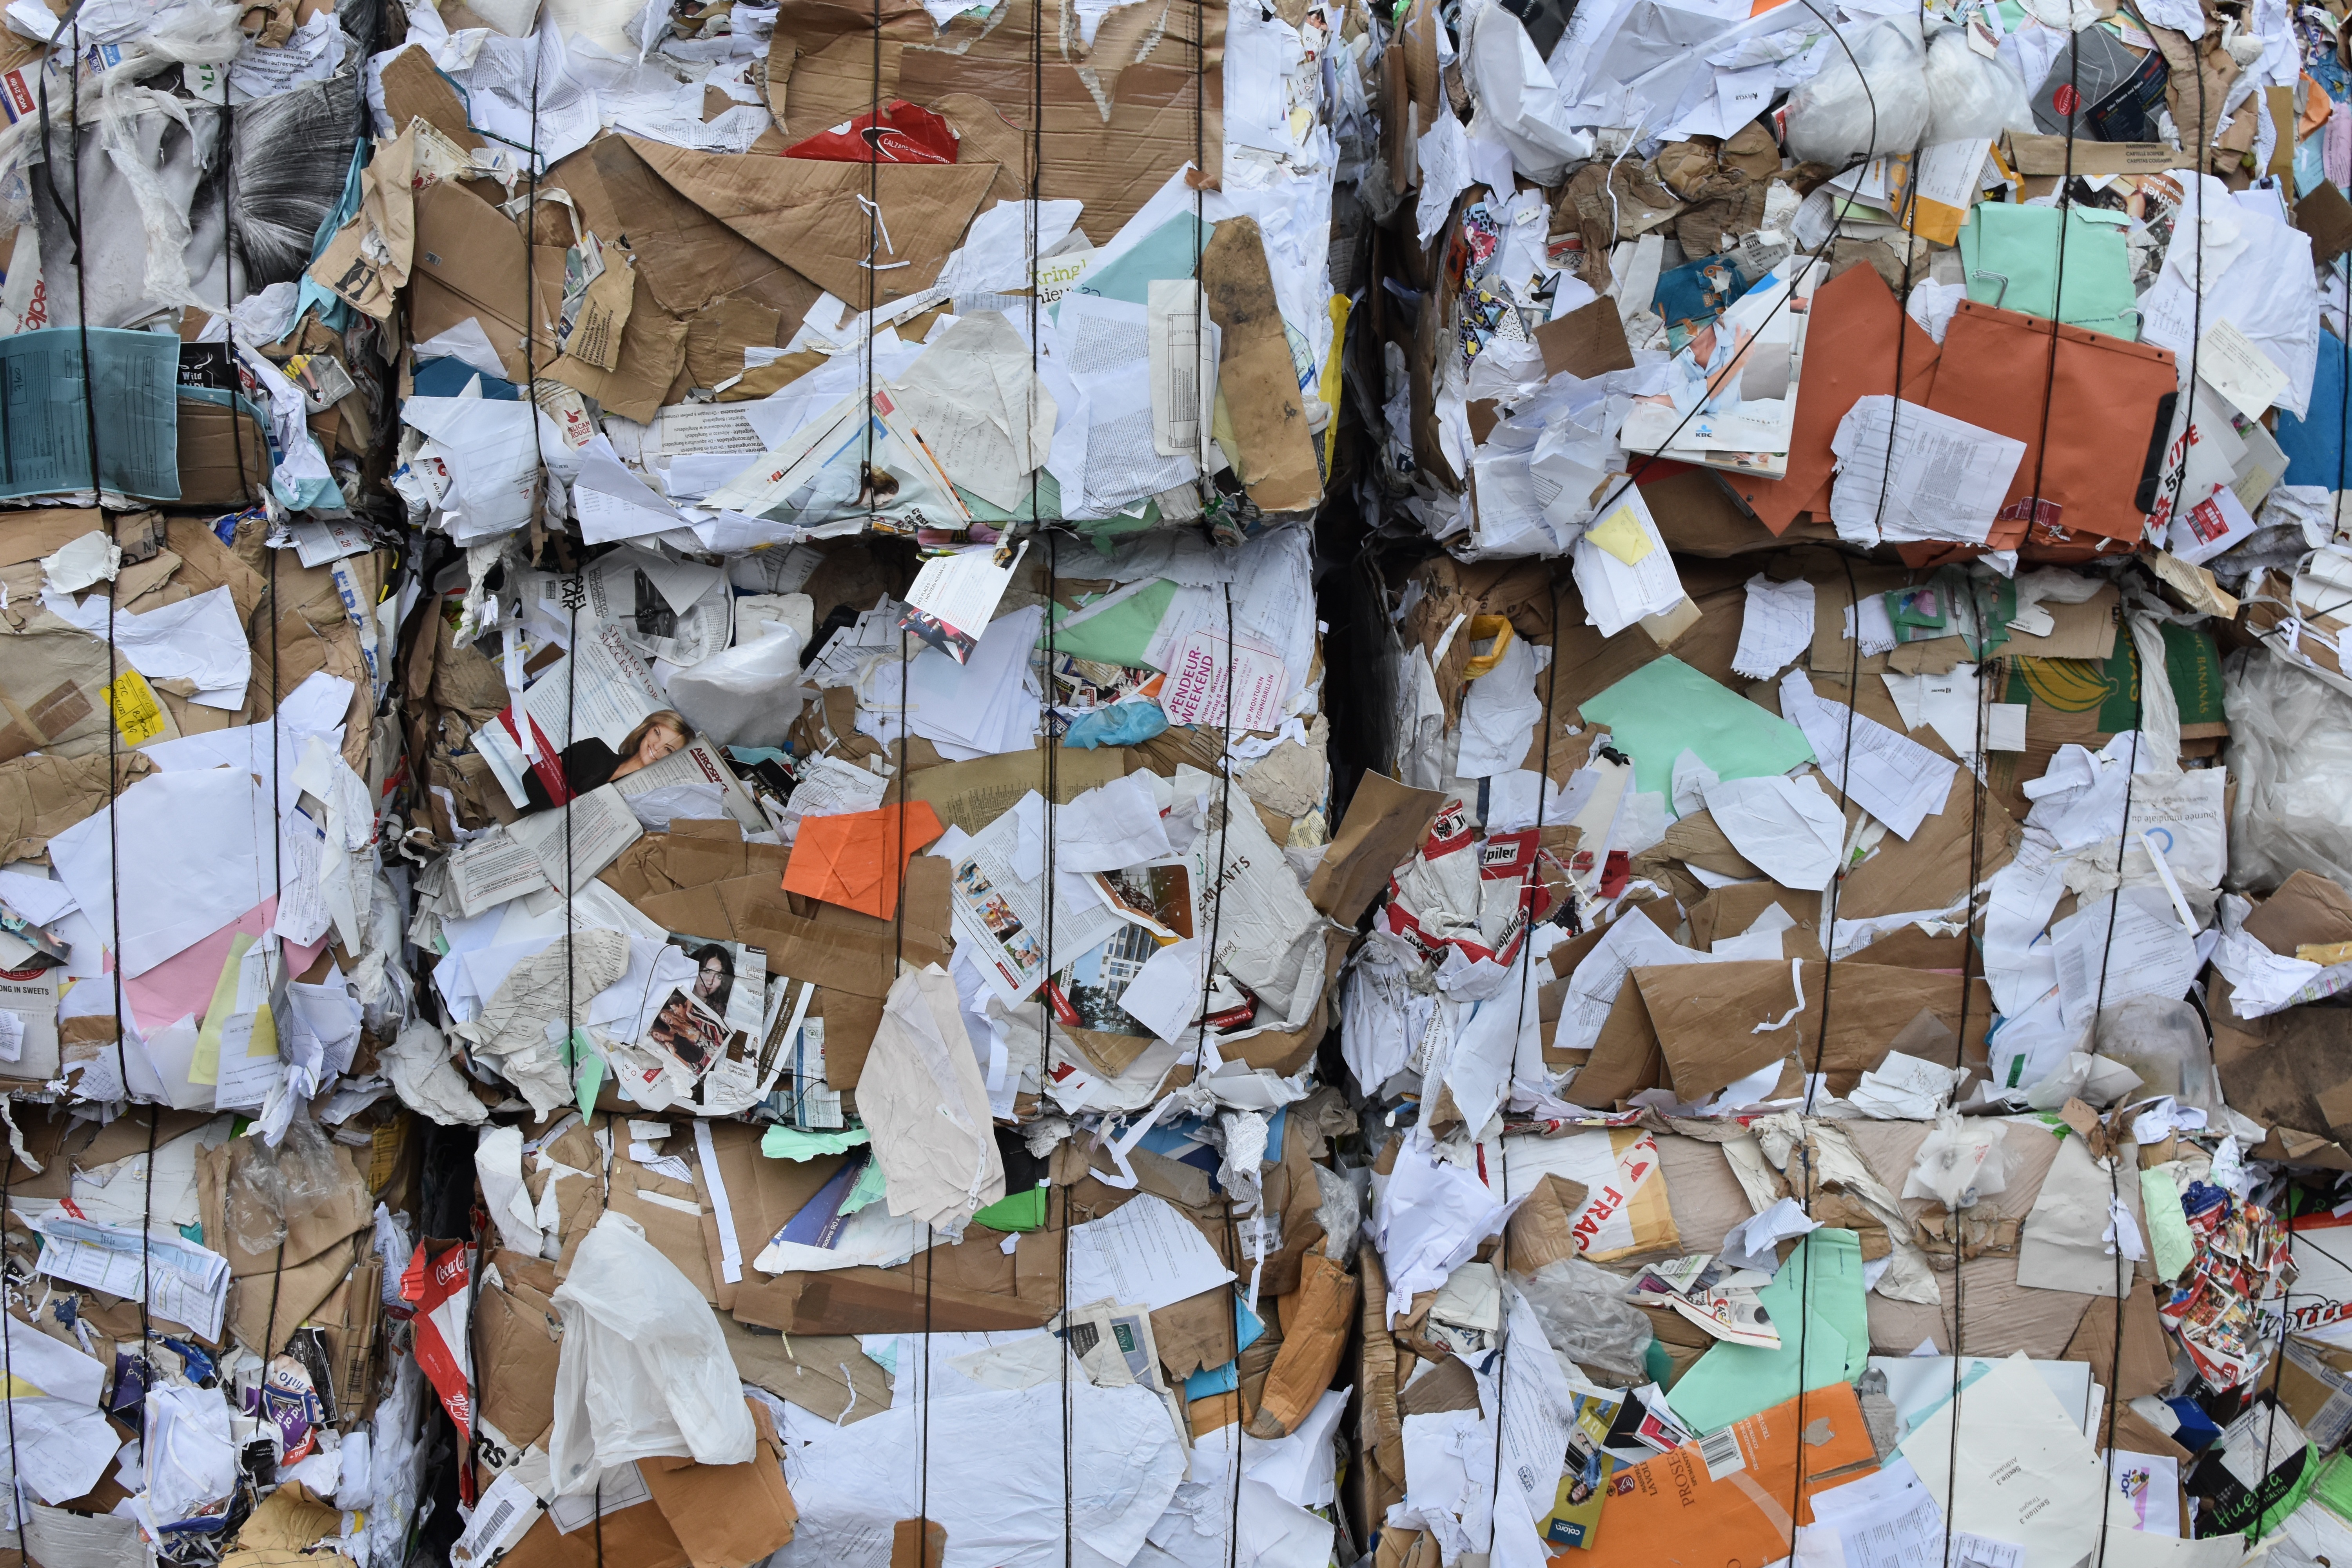
city, paper, art, waste, collage, recycle, recycling, paper bale, human settlement